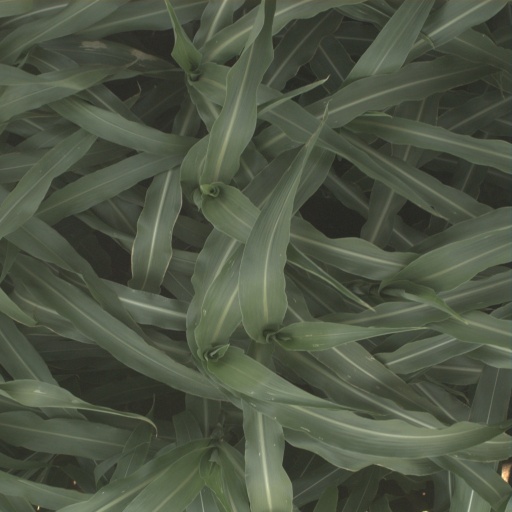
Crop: sorghum